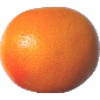
Label: Grapefruit Pink 1